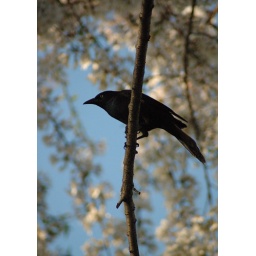
another bird in tree